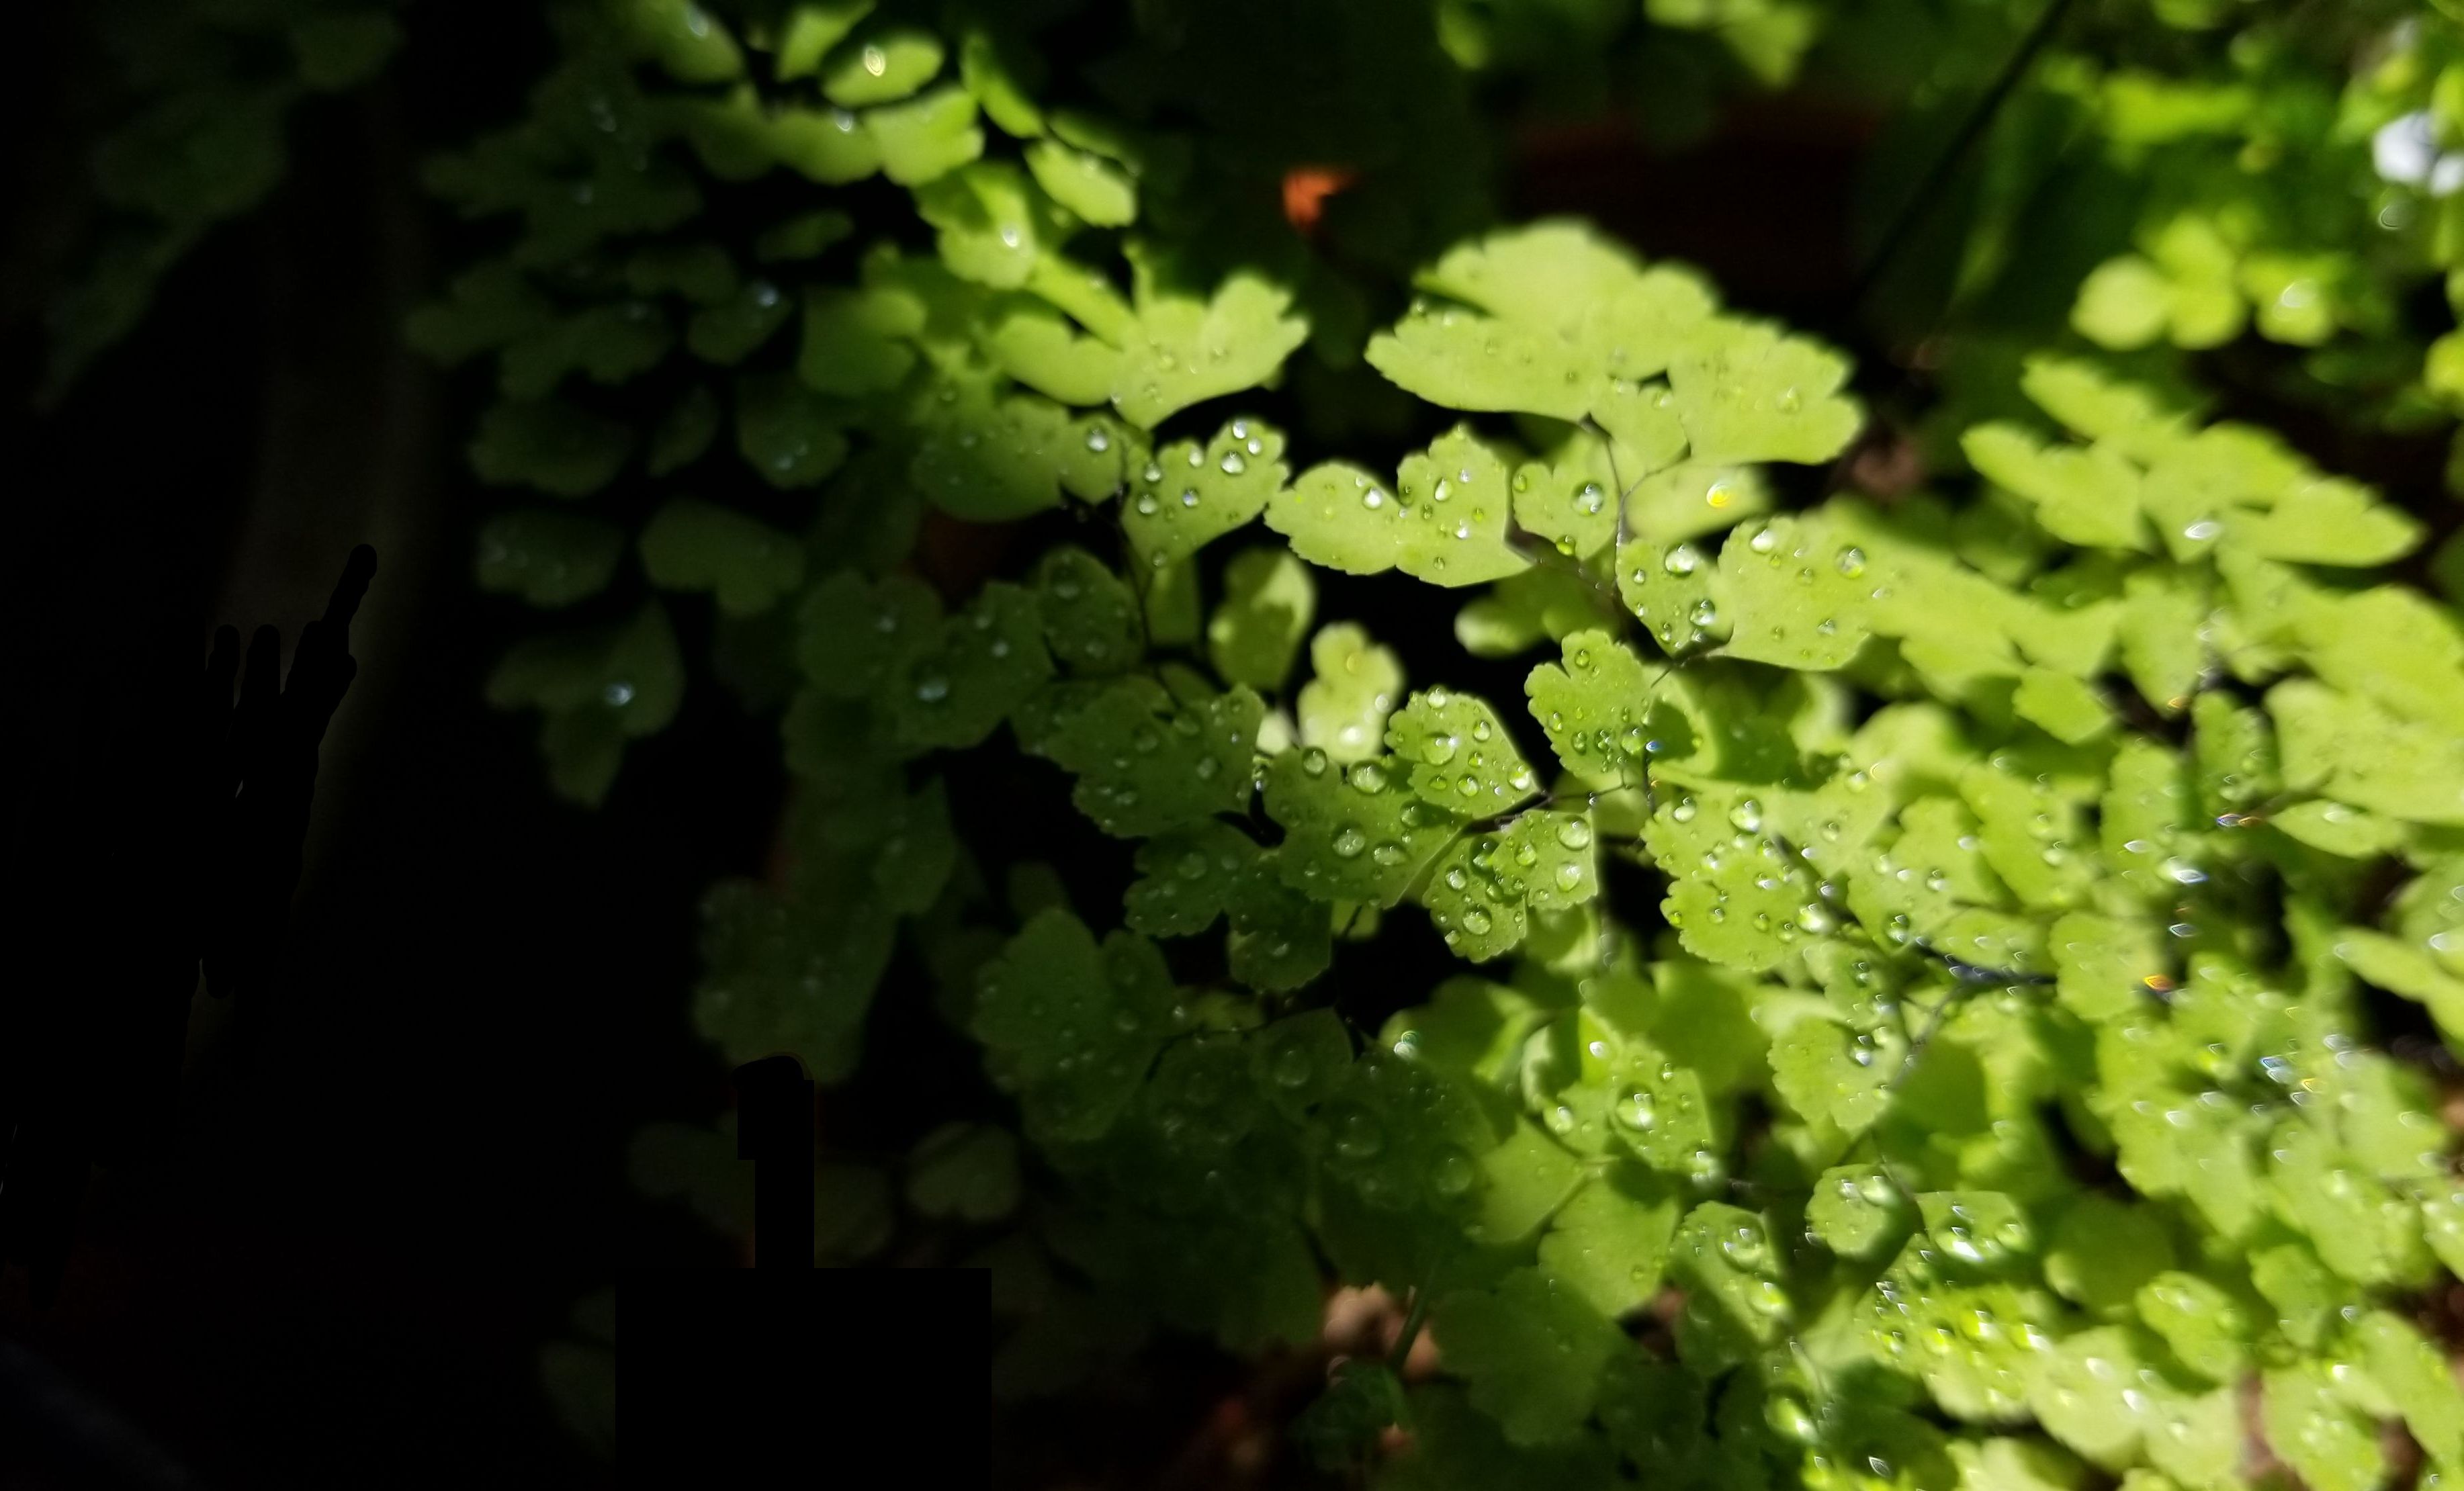
grass, trees veneris, green, morning, scenery, plant, terrestrial plant, natural landscape, liquid, groundcover, flowering plant, annual plant, trunk, forest, non vascular land plant, herb, vascular plant, temperate broadleaf and mixed forest, moss, macro photography, jungle, wood, subshrub, deciduous, Northern hardwood forest, liverwort, fern, old growth forest